Midpark Hospital

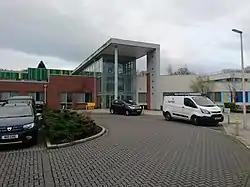
Entrance to Midpark Hospital

Midpark Hospital is a modern acute mental health unit located in Dumfries. The hospital is managed by NHS Dumfries and Galloway.